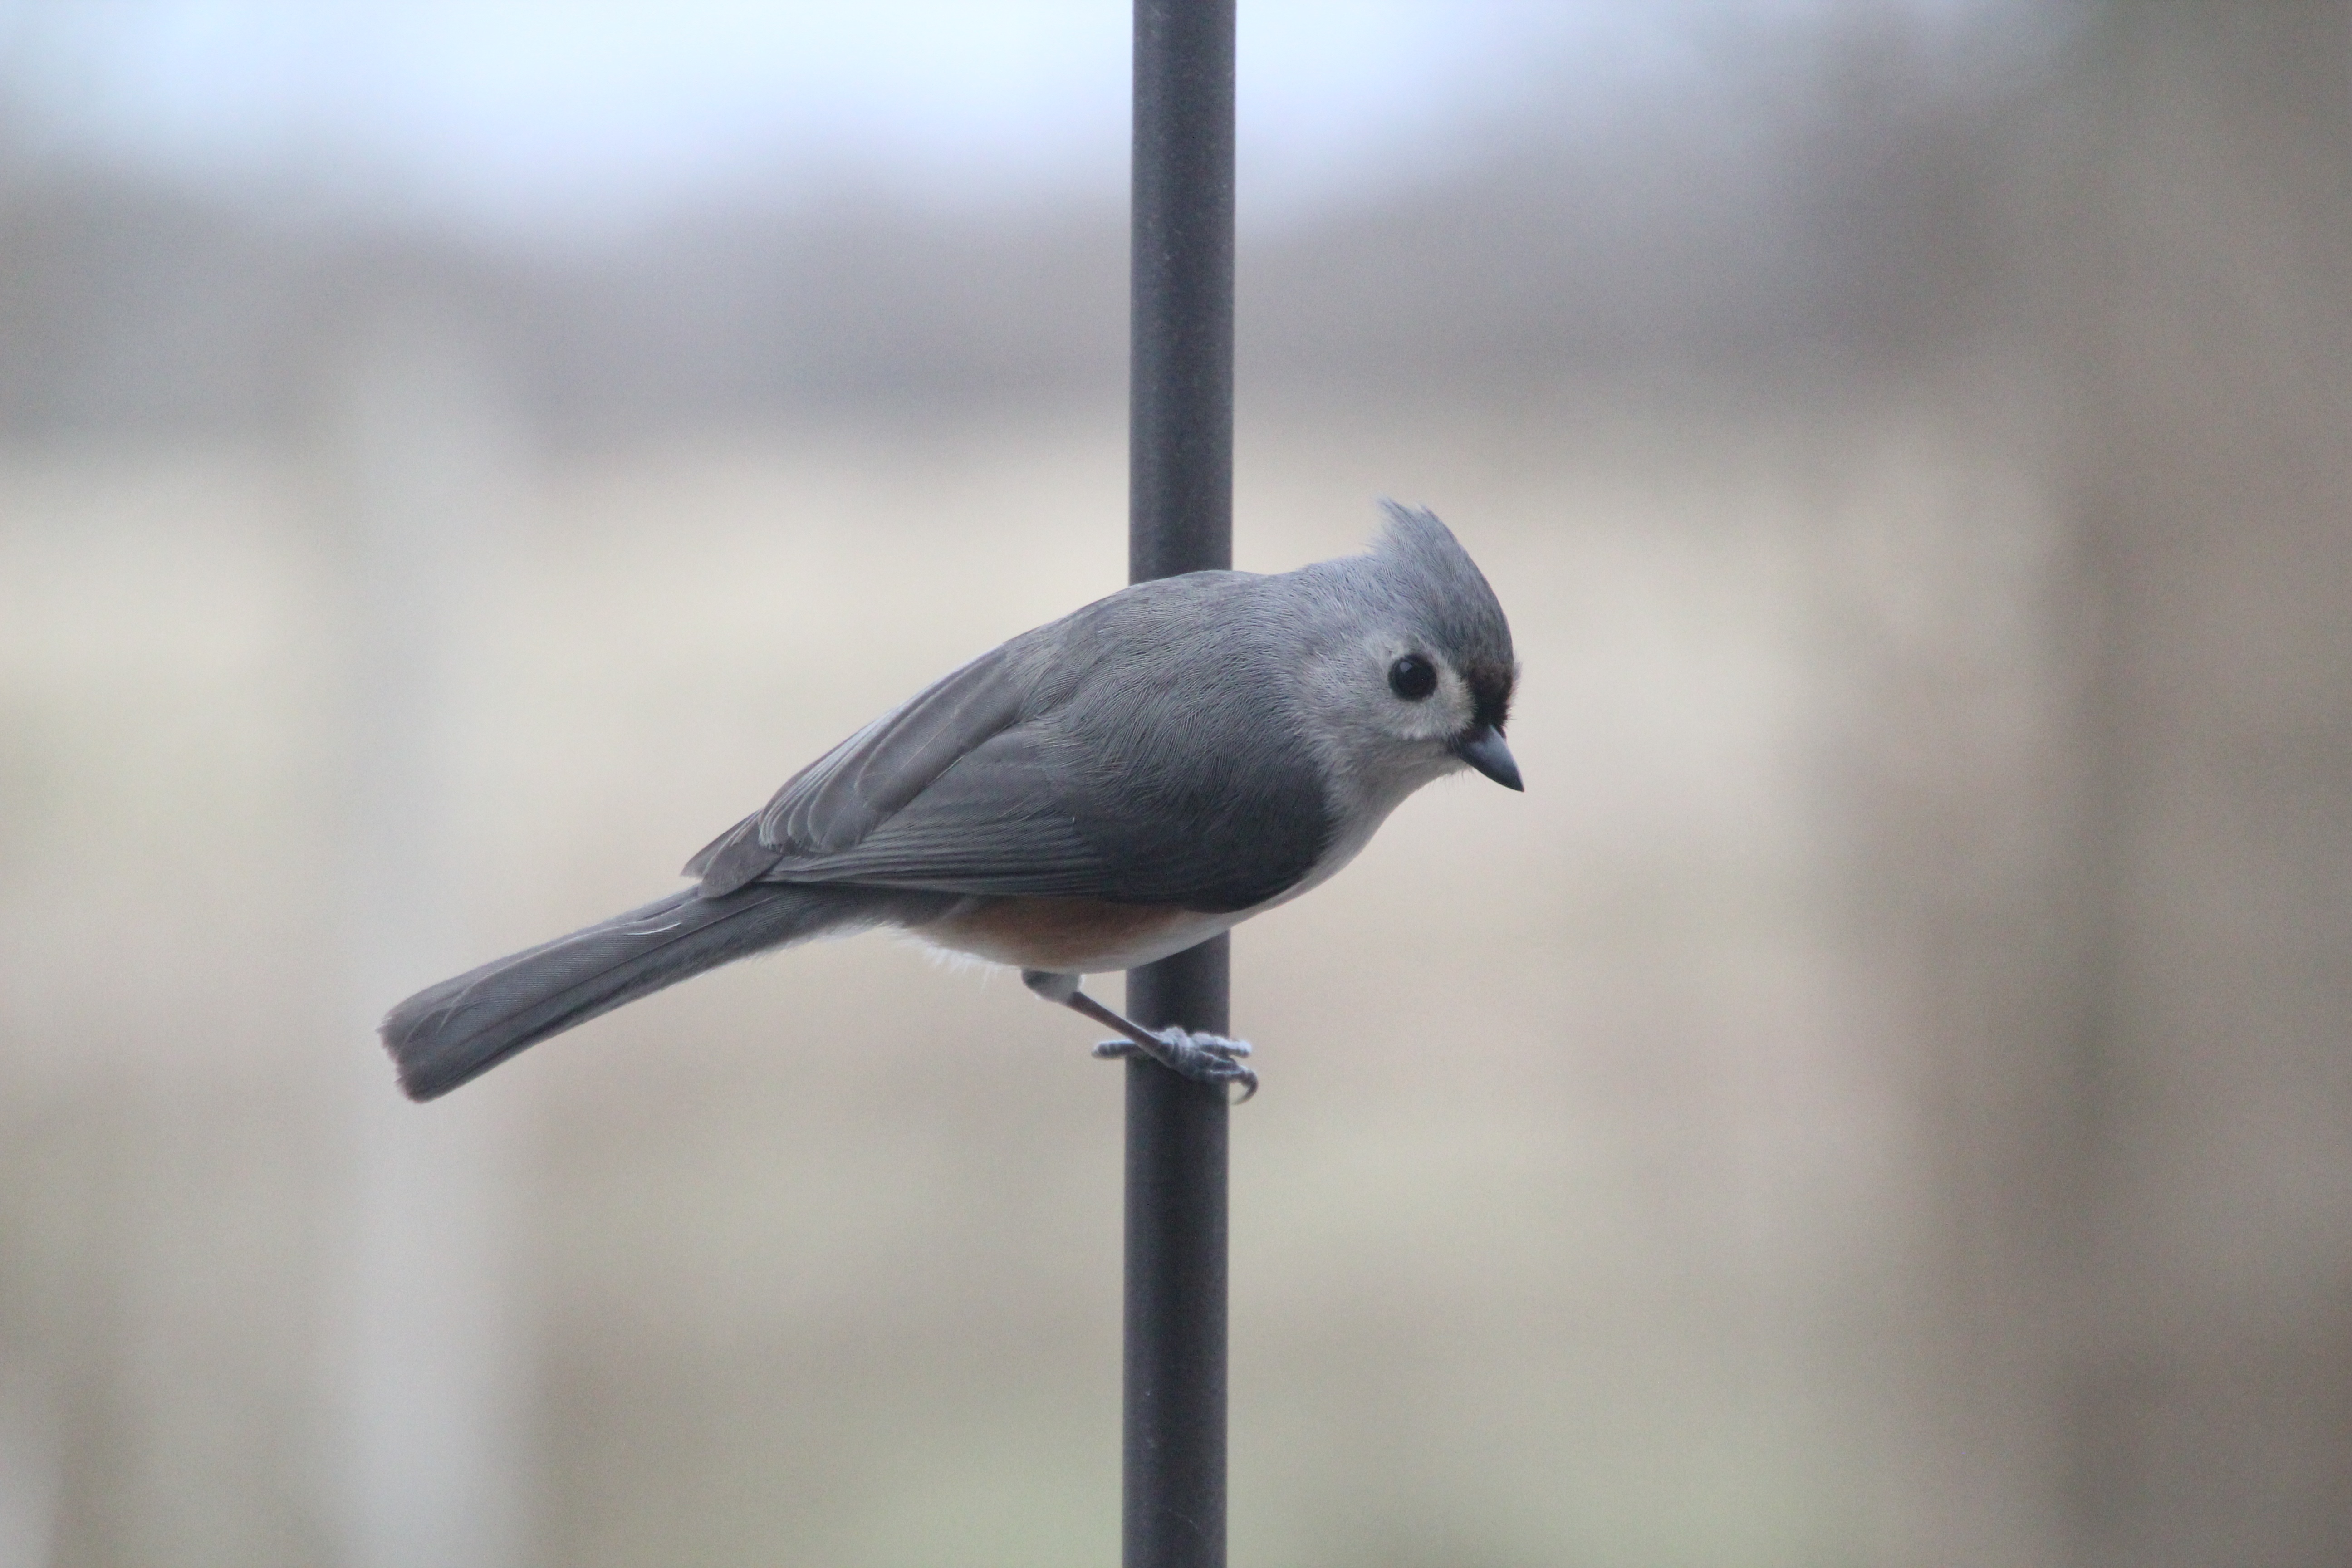
nature, winter, bird, wing, animal, wildlife, wild, environment, beak, perch, usa, backyard, gray, black, avian, fauna, ornithology, songbird, passerine, outdoors, american, feathers, vertebrate, finch, birdwatching, bluebird, yard, birding, perched, north america, perching, titmouse, tufted titmouse, paridae, perching bird